Cookham Bridge

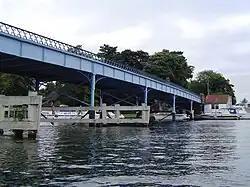
Cookham Bridge (downstream side)

Cookham Bridge is a road bridge in Cookham, Berkshire, carrying the A4094 road across the River Thames in England. It is on the reach above Cookham Lock and links Cookham on the Berkshire bank with Bourne End in Buckinghamshire.